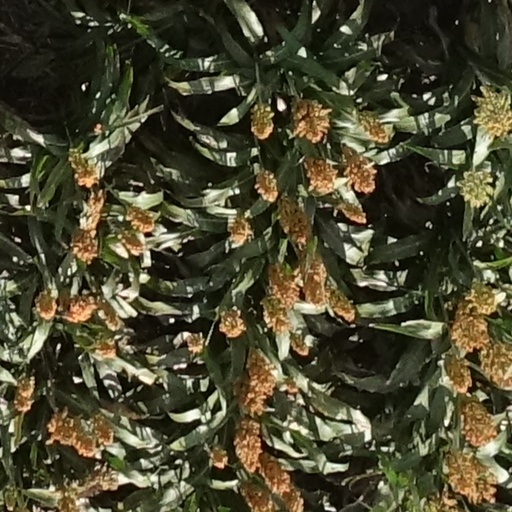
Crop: sorghum